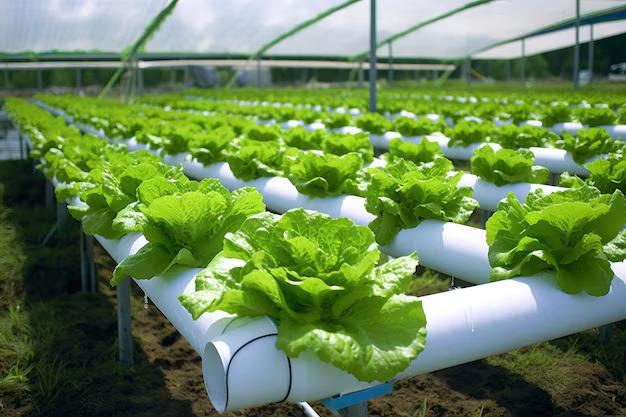
Huu ni kilimo cha [cs] hydroponic [cs] ambapo mimea ya lettuce zinakuswa bila kutumia udongo badala yake inategemea maji ya virutubisho. Mimea imepangwa katika safu kwenye mapomba meupe. yanayoonyesha mazingira ya kilimo ya yanayotibitiwa  labda ndani ya chafu.